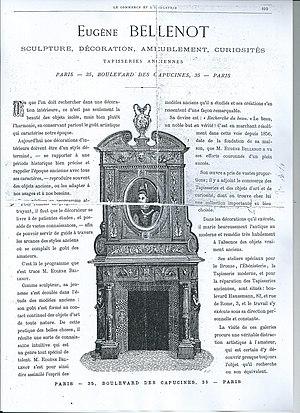
Annuaire du Commerce et de l'Industrie (19ème siècle), Paris, Eugène Bellenot 35 Boulevard des Capucines.
Philippe Bellenot, né dans le 2ᵉ arrondissement de Paris le 24 janvier 1860 et mort à Locarno en Suisse le 8 janvier 1928, est un compositeur français de musique sacrée et de mélodies pour le piano, auteur de deux opéras et d’un oratorio, et maître de chapelle de l’Église Saint-Sulpice de Paris pendant près de 40 ans.